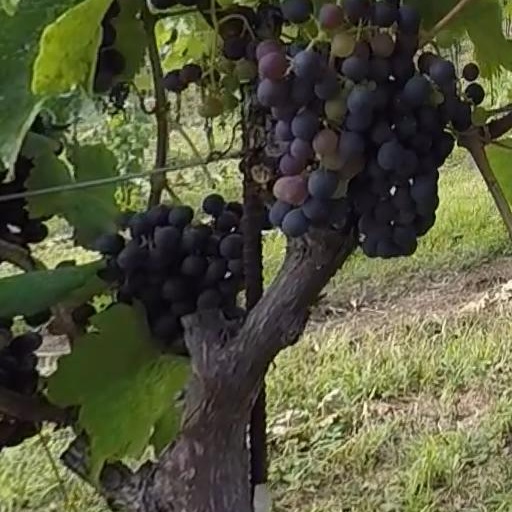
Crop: grape